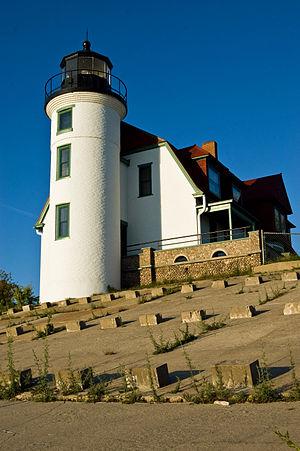
Le phare de Point Betsie, est un phare du lac Michigan, situé à l'entrée sud du Manitou Passage au nord du port de Frankfort, dans le Comté de Benzie, Michigan.